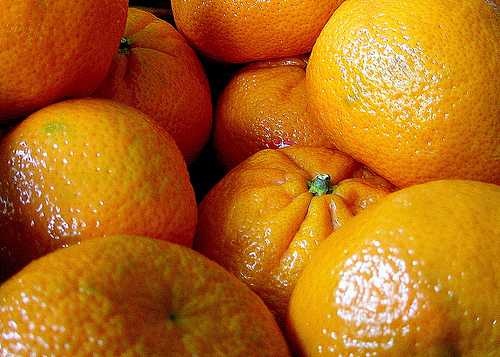
Label: Orange